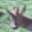
Label: deer